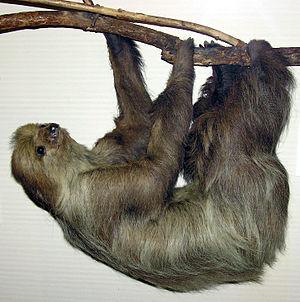
Les paresseux sont des mammifères arboricoles d'Amérique tropicale qui constituent le sous-ordre des Folivora. Ce sont des animaux de taille moyenne au mode de vie original : ils sont presque toujours suspendus à l'envers dans les arbres et se déplacent avec lenteur. Ils possèdent de longues griffes. Les paresseux de la famille des Bradypodidae sont aussi appelés « aïs », chacun de leurs membres se terminant par trois doigts griffus, ce qui les distingue des « unaus », de la famille des Megalonychidae, qui ne présentent que deux griffes à chaque main.